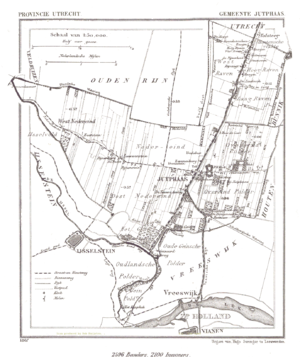
Jutphaas est un ancien village et une ancienne commune néerlandaise de la province d'Utrecht.